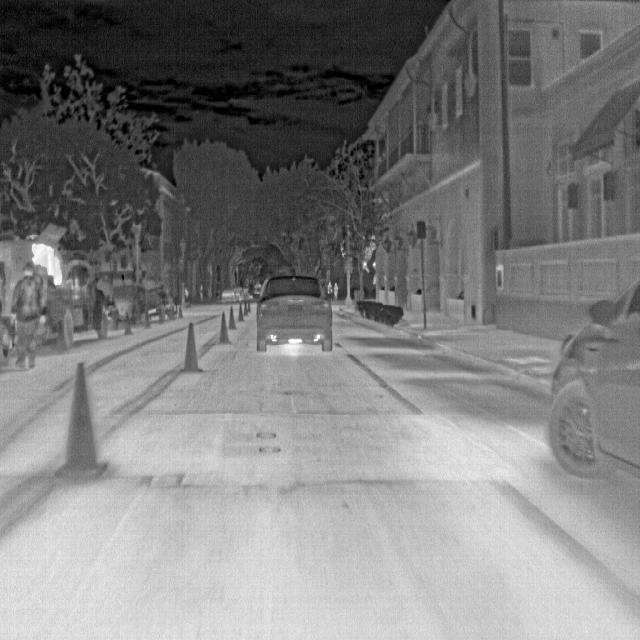
Detected objects:
label: person